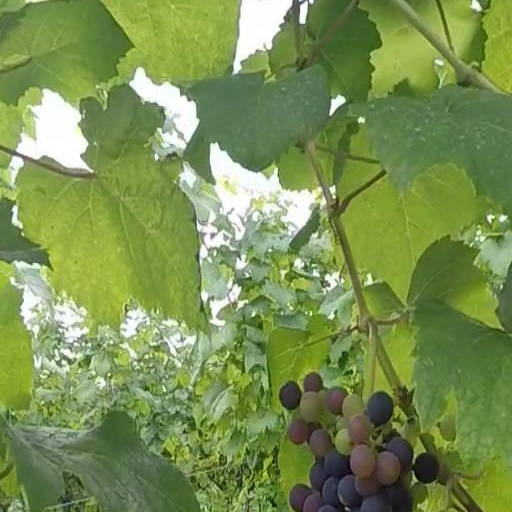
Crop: grape